Crable Site

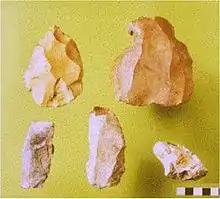
Example of a flint tool

The site has been observed and excavated multiple times, with the earliest known publication of the site's existence written in 1879. Edgar McDonald and his father Charles excavated the site in the early 1930s, followed by the University of Chicago, and Dan Morse, who excavated and researched the site in the 1950s.